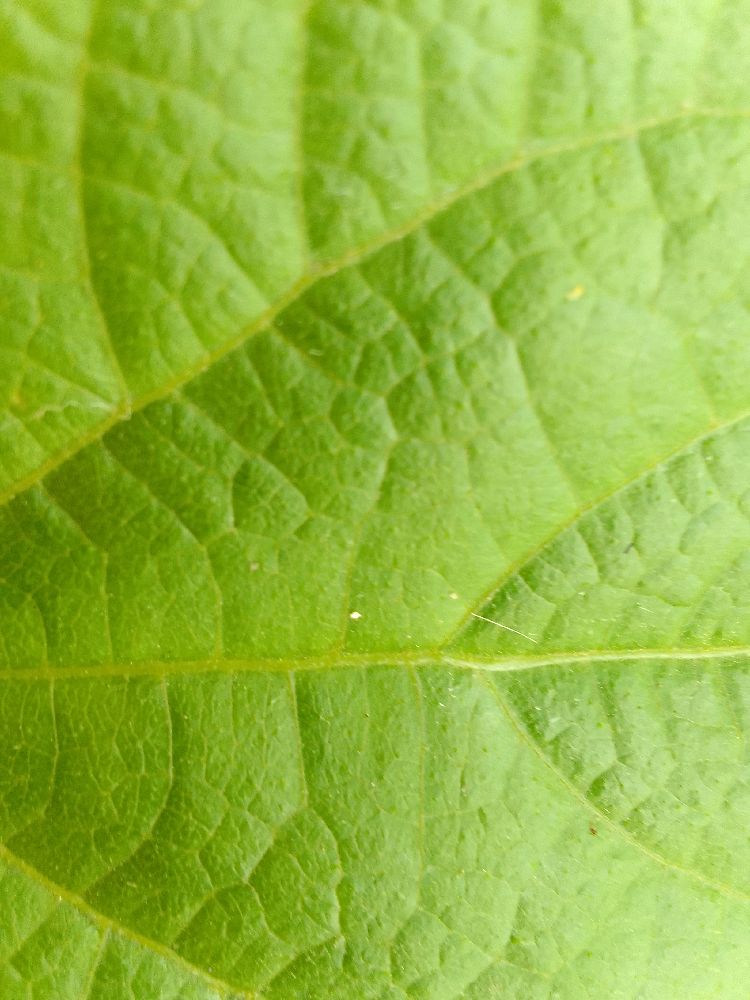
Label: healthy